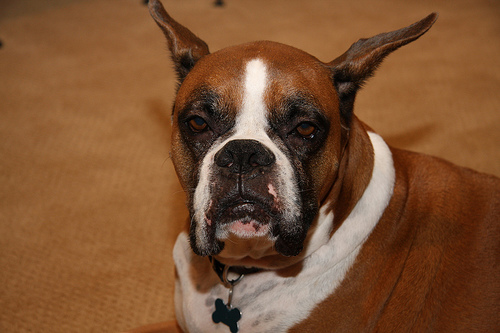
Animal: dog
Breed: boxer